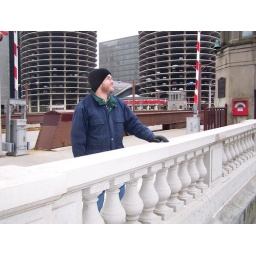
Jeff admiring the views of the city while standing near a bridge over the Chicago River